Sitting in salah

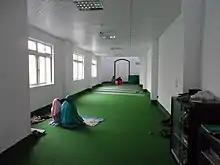
Women and girls kneeling in prayer at At-Taqwa Mosque in Taiwan.

There can be two occasions of sitting in a regular raka'ah. One is after the first prostration and the other is after the second prostration, sometimes referred to as the tashahhud.